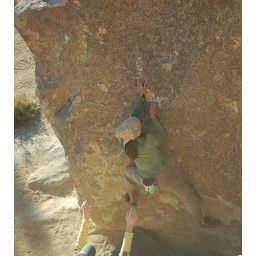
Aphone bouldering in Ryan camp ground Joshua tree